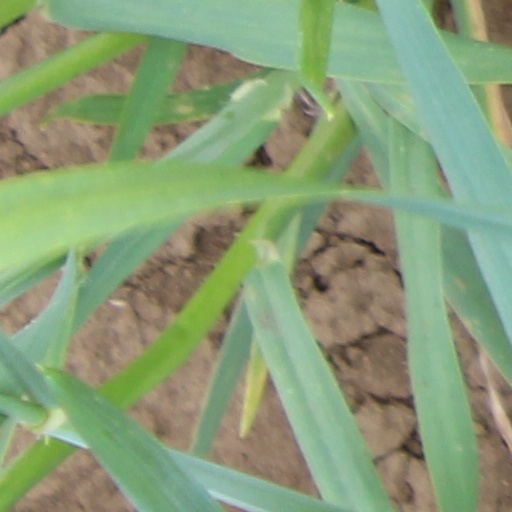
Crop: wheat